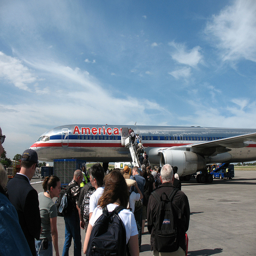
people boarding a very big plane at the airport
A large group of people in line to board an airplane.
Crowd of people with backpacks line up on the runway to enter the plane
People in line boarding a plane on the tarmac.
A group of people line up on the tarmac to board an airplane.